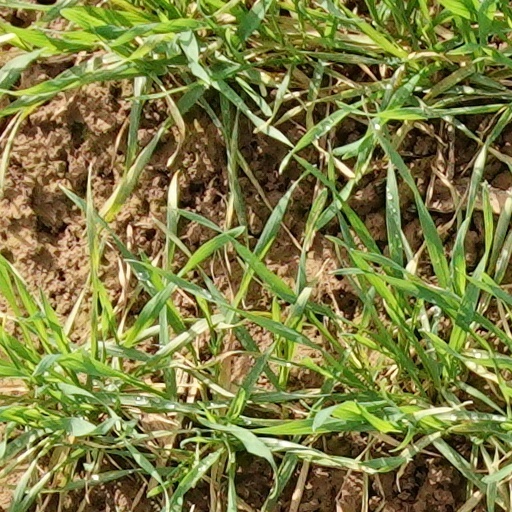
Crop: wheat